The Hamlet (Columbus, Ohio)

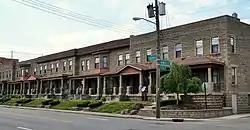

The Hamlet is a historic set of buildings in the Weinland Park neighborhood of Columbus, Ohio, USA. It was listed on the Columbus Register of Historic Properties in 2013 and the National Register of Historic Places in 2015.